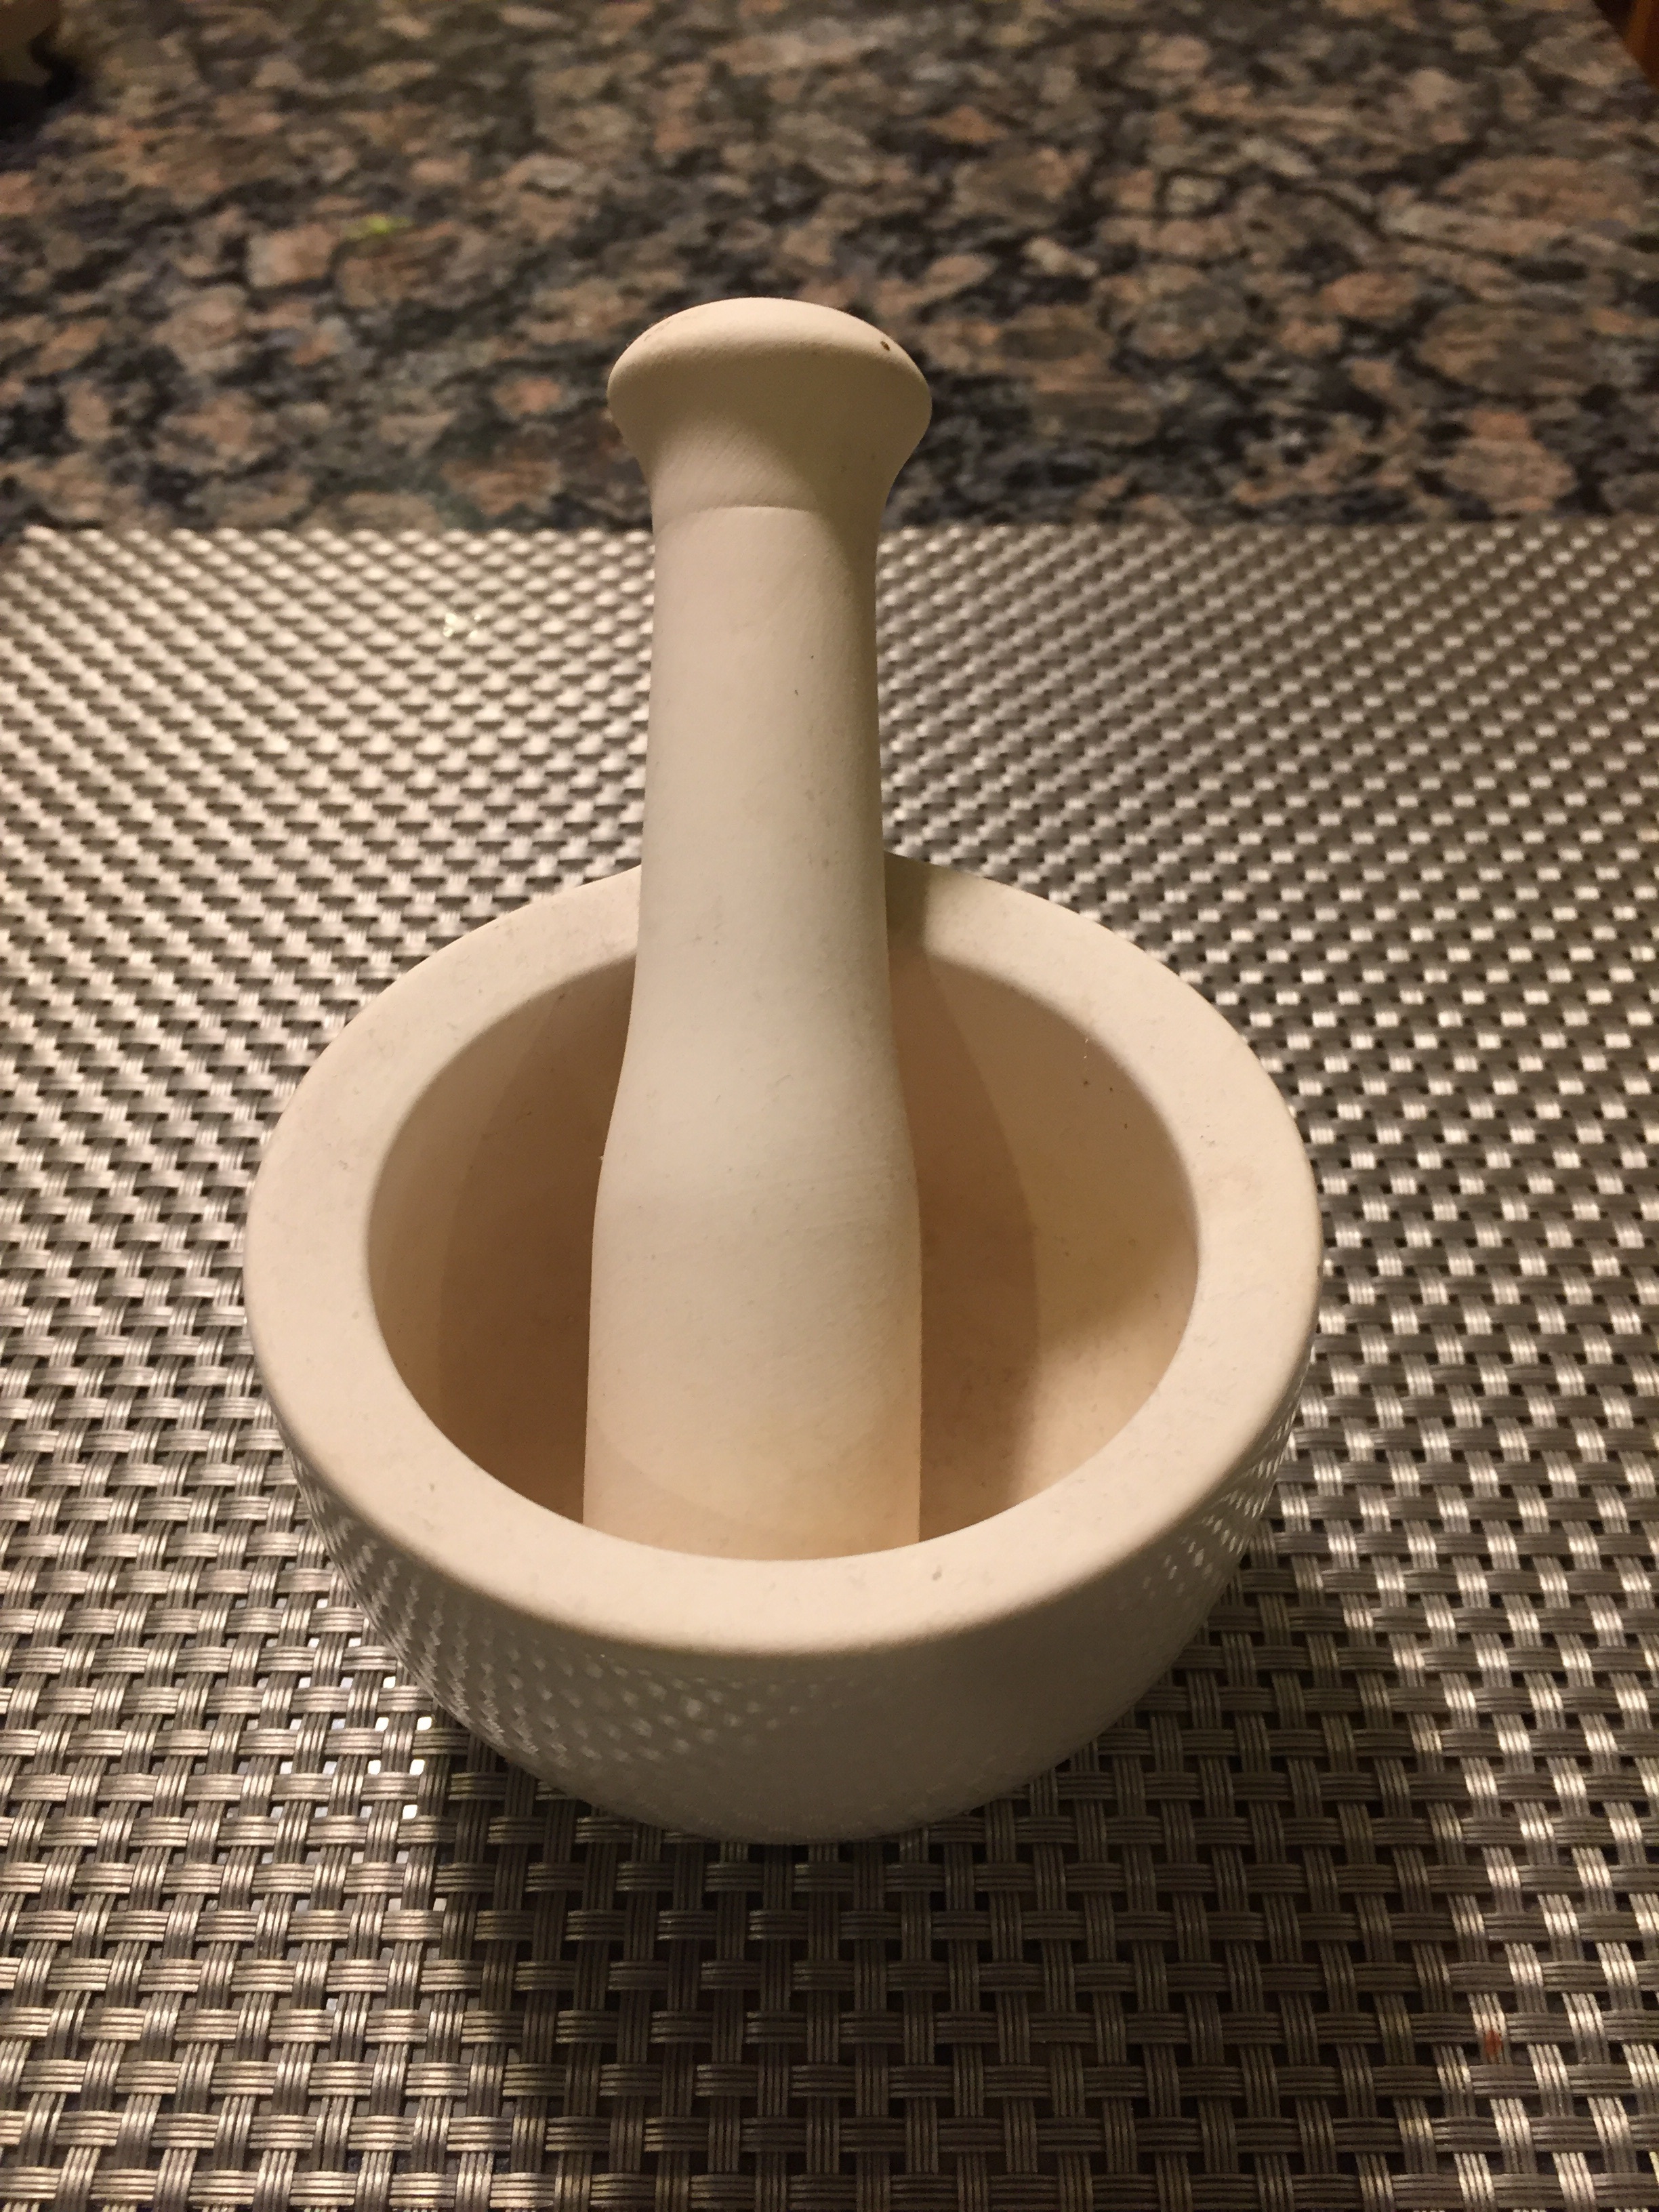
wood, vase, ceramic, material, mortar, alchemy, shape, crushing, pestle, mortar and pestle